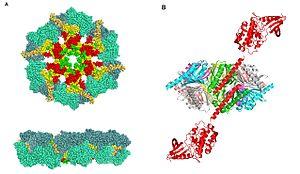
Les protéine kinases Ca²⁺/calmoduline-dépendantes ou CaM kinases sont des kinases Sérine-Thréonine-dépendantes régulées par le complexe Ca²⁺/calmoduline.